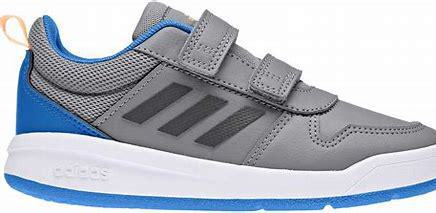
Brand: Adidas
Model: Tensaur